Stoneman Military Trail

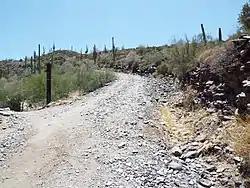
"Stoneman Military Trail" in the Black Mountain of Cave Creek

The Stoneman Road, an important supply road between Fort McDowell and Fort Whipple in Prescott between 1870 and 1890. It was an important conduit for the shipping of supplies from Fort Whipple in Prescott to Fort McDowell on what is today the Yavapai Reservation near Fountain Hills.